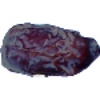
Label: Dates 1